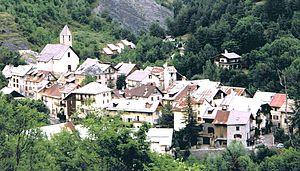
Village d'Entraunes, chef-lieu de la commune d'Entraunes aux sources du Var-Fleuve dans le département des Alpes maritimes (France)
Entraunes, « porte » du parc national du Mercantour, est une commune française située dans le département des Alpes-Maritimes, en région Provence-Alpes-Côte d'Azur.